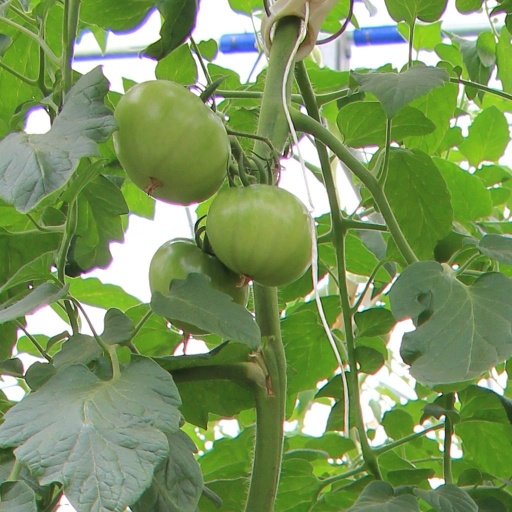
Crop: tomato